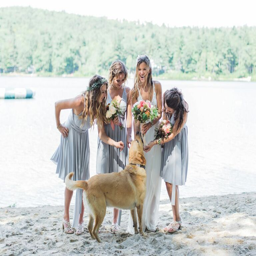
bridal party playing with a dog on the beach